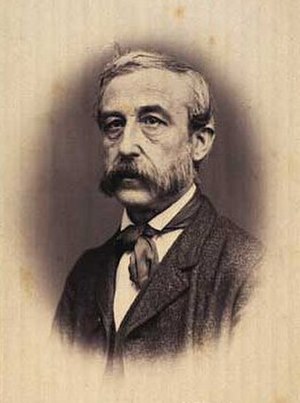
Vilhelm Petersen (maler)
Vilhelm Peter Carl Petersen var en dansk landskabsmaler.